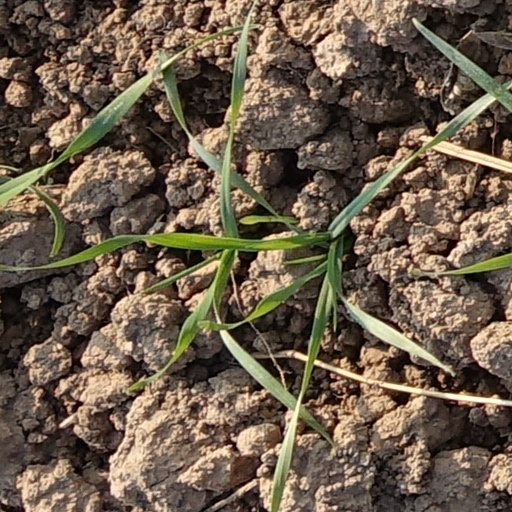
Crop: wheat